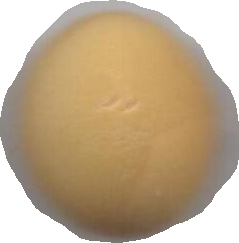
Variety: Grobogan